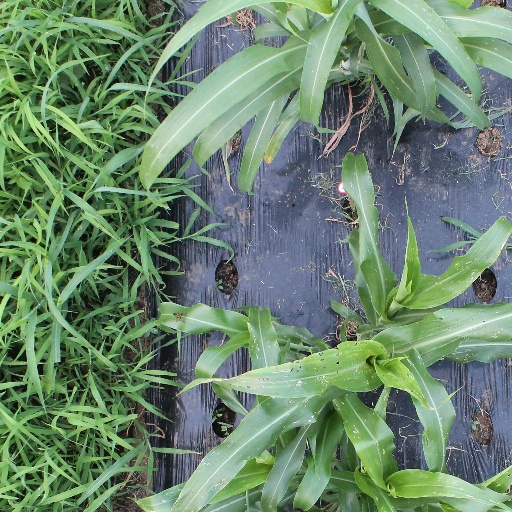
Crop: sorghum